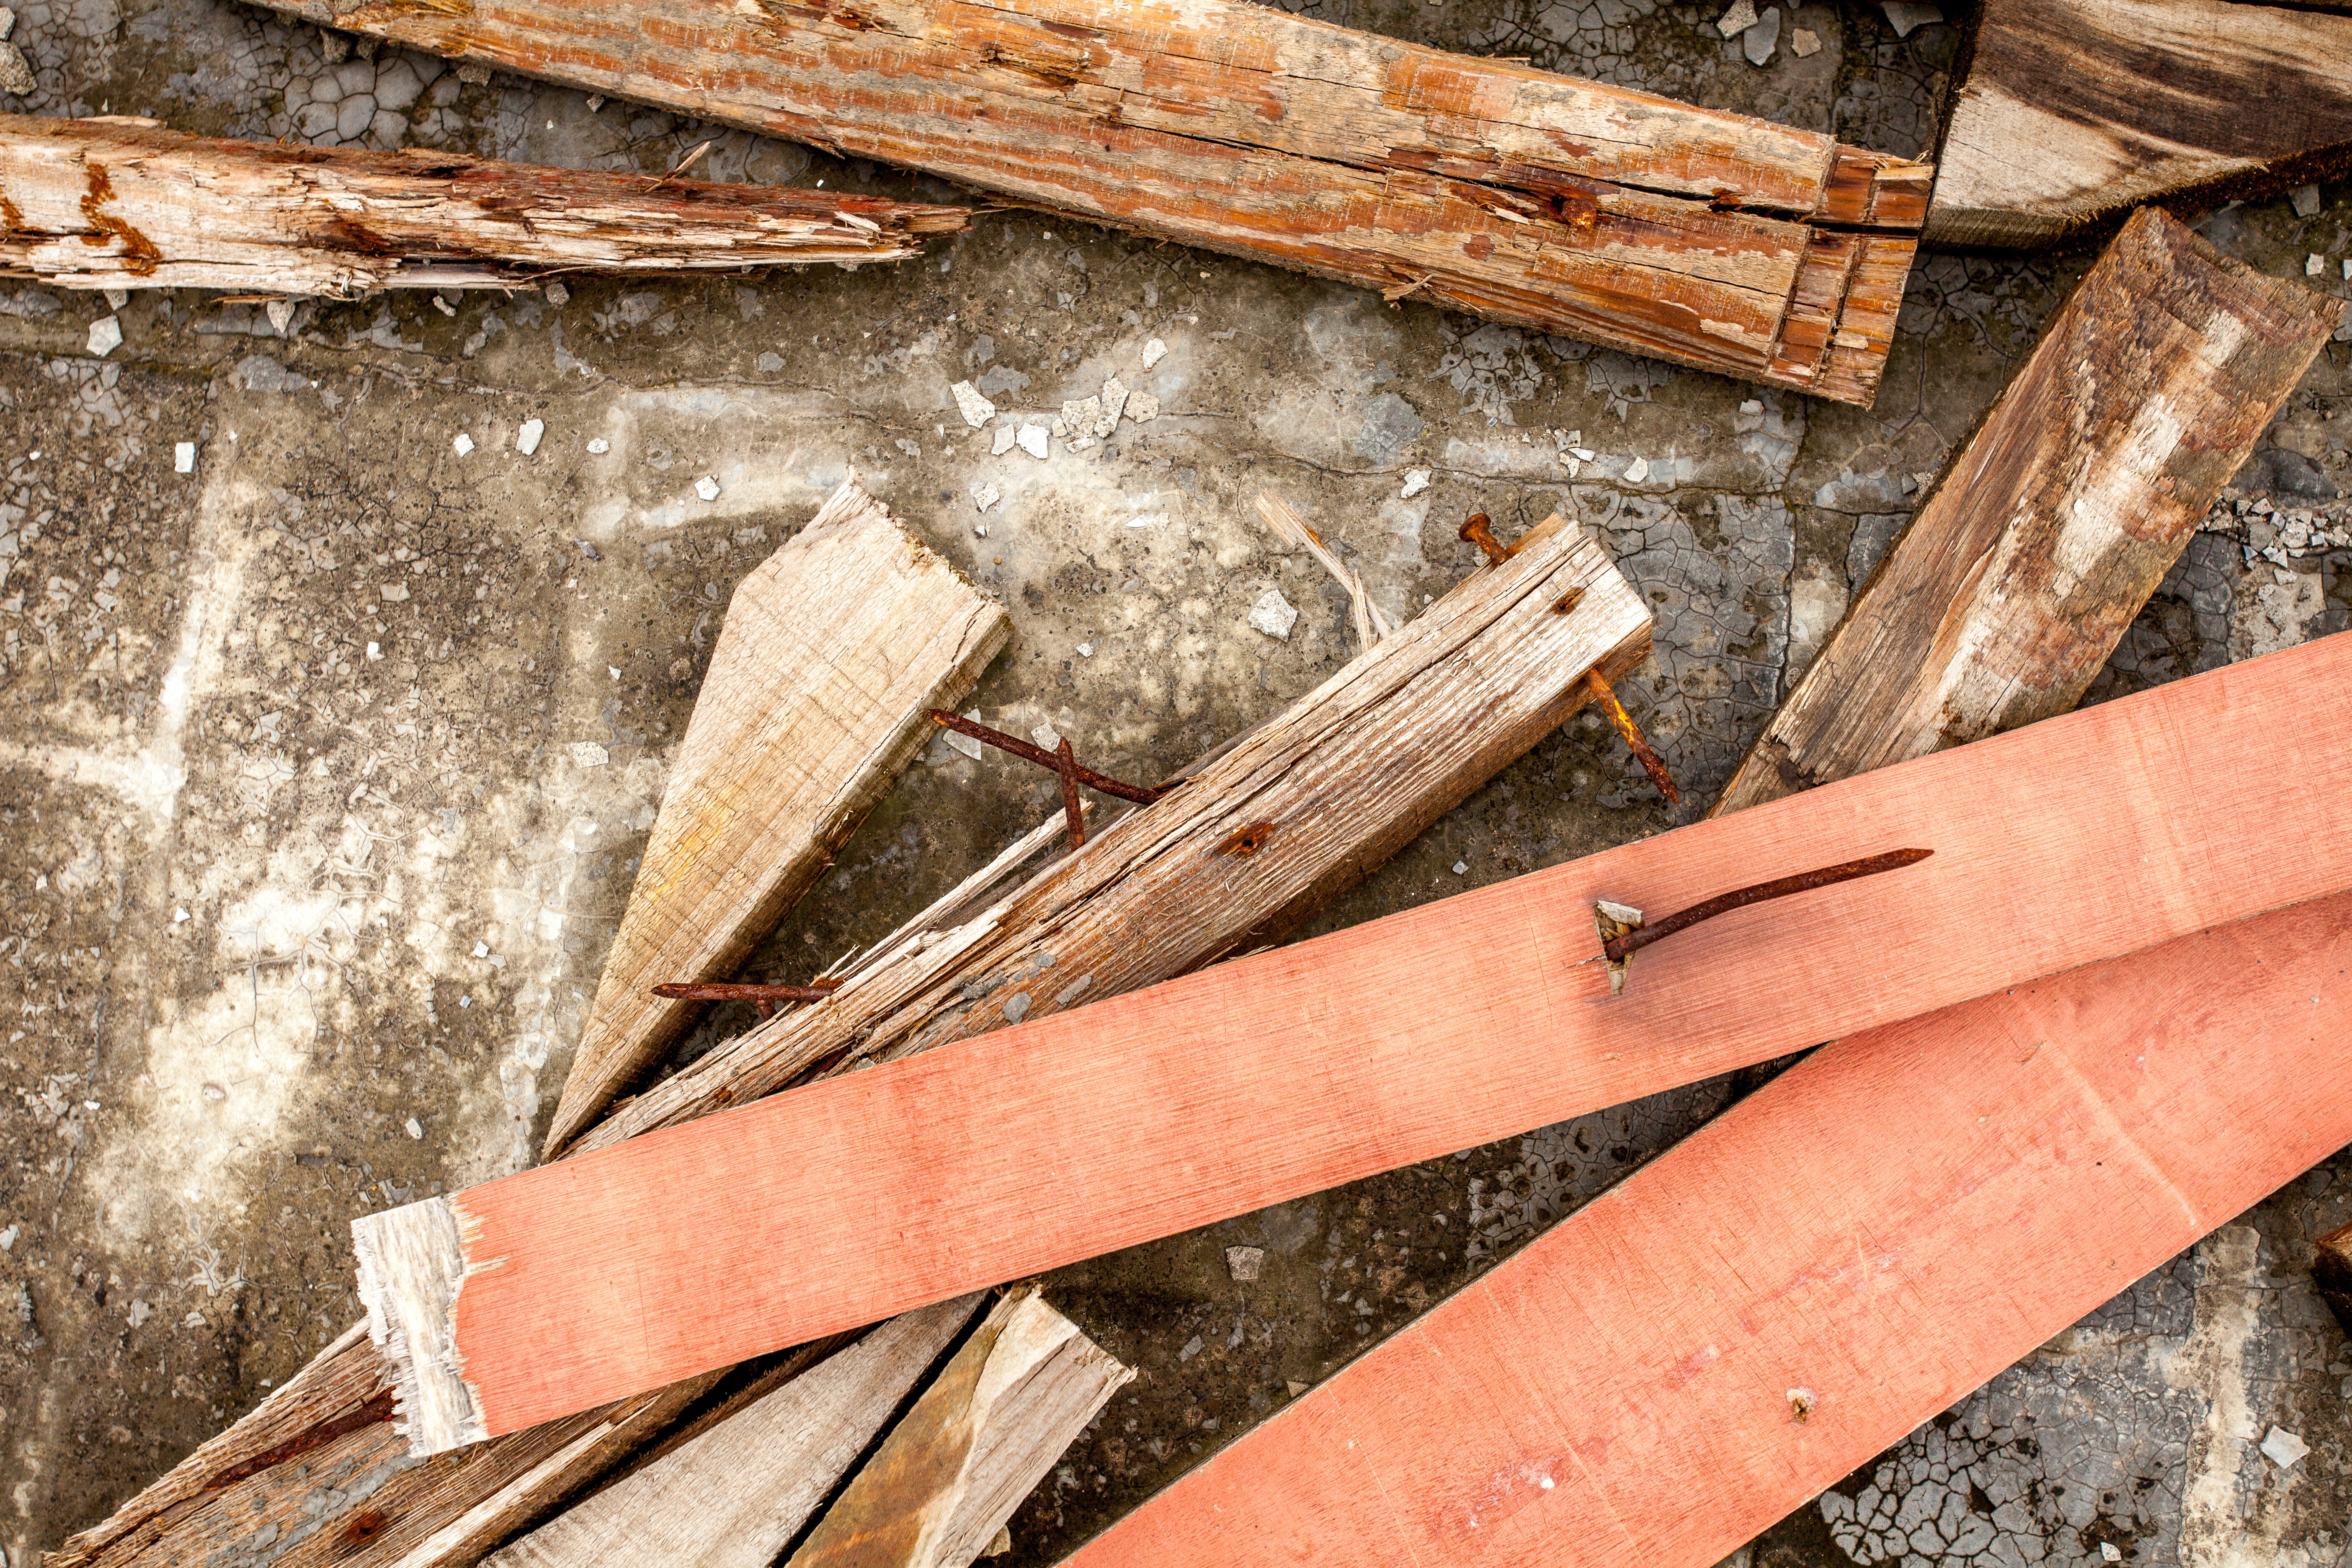
wood, track, wall, beam, lumber, material